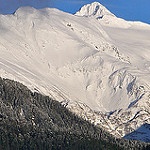
Scene: Outdoor